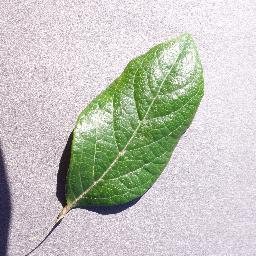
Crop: blueberry
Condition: healthy